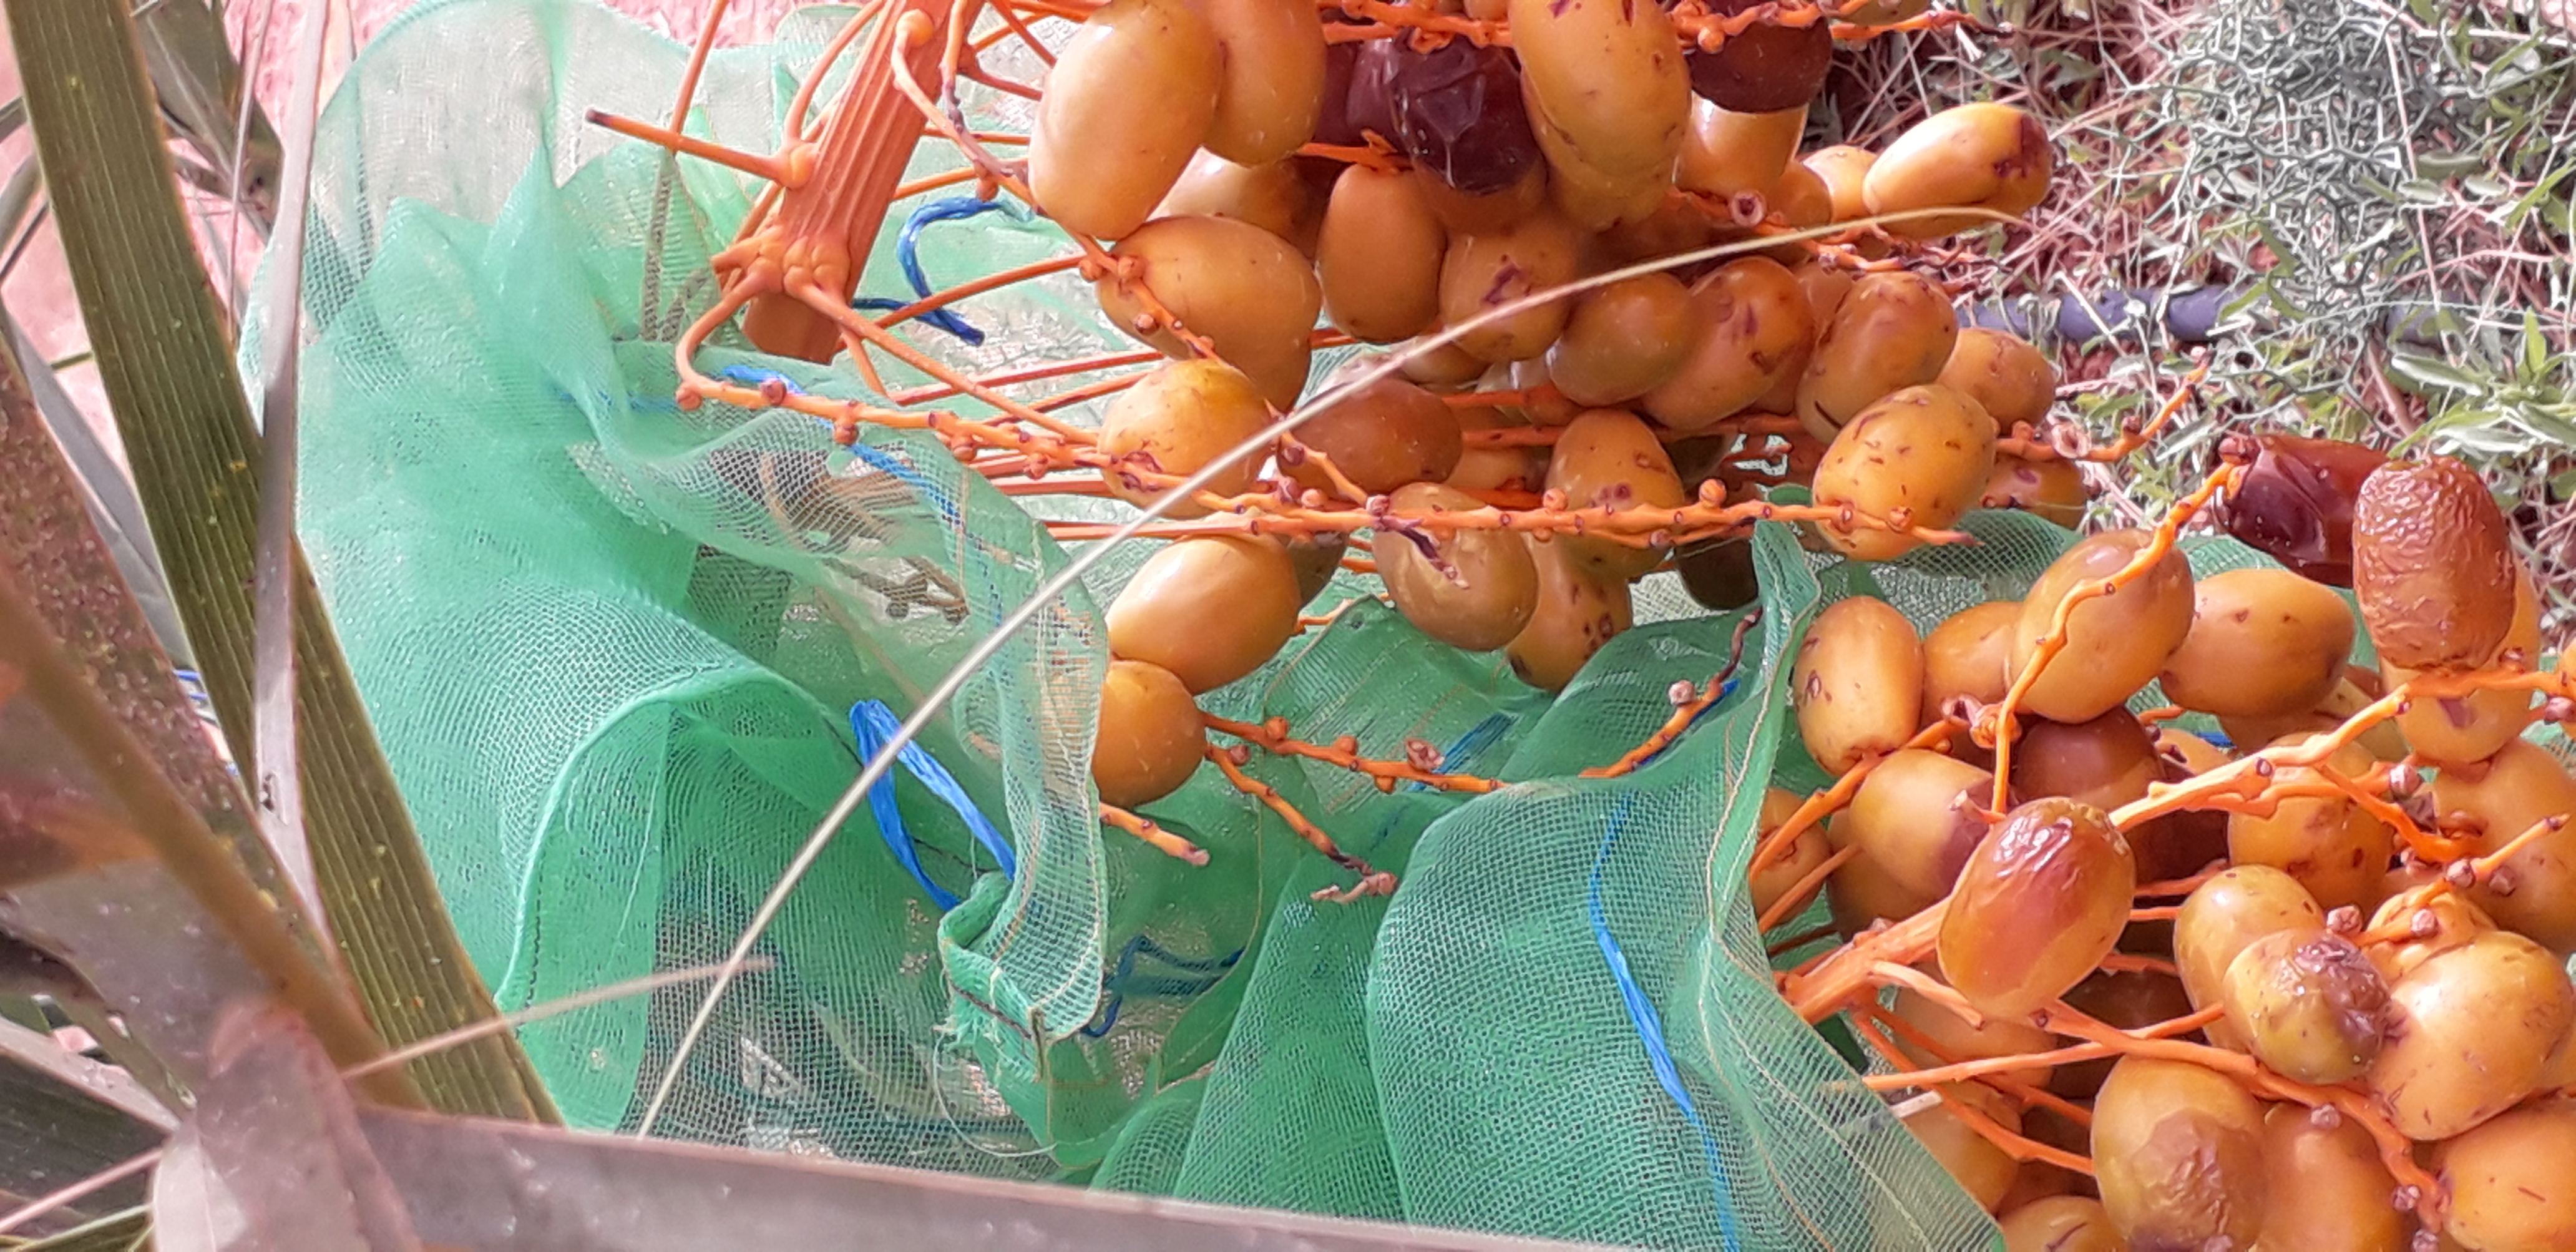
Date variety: Boufagous